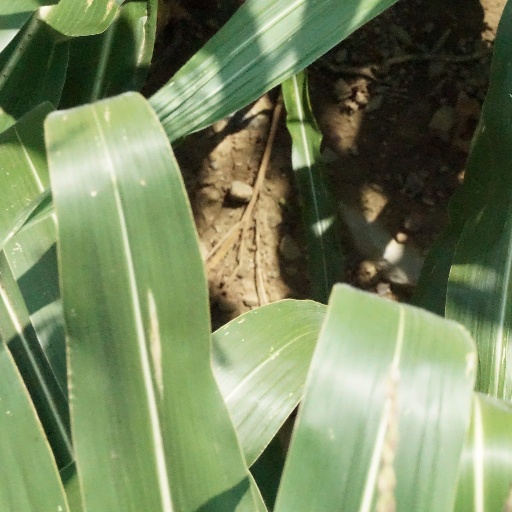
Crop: maize; corn